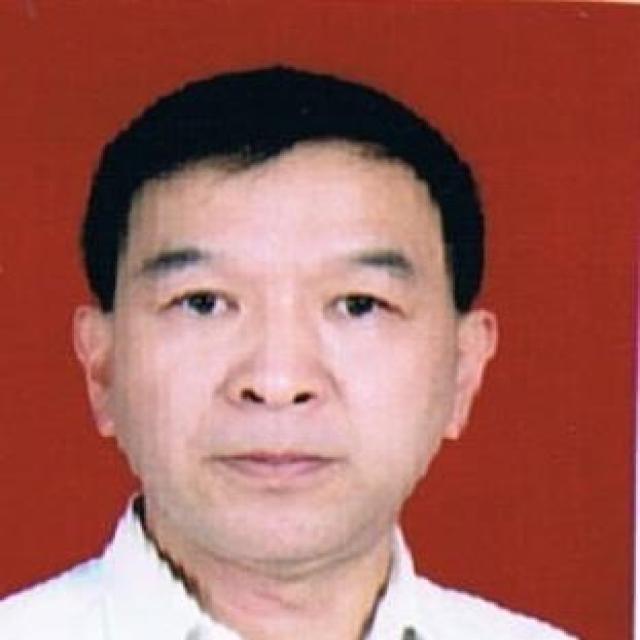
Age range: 45-64